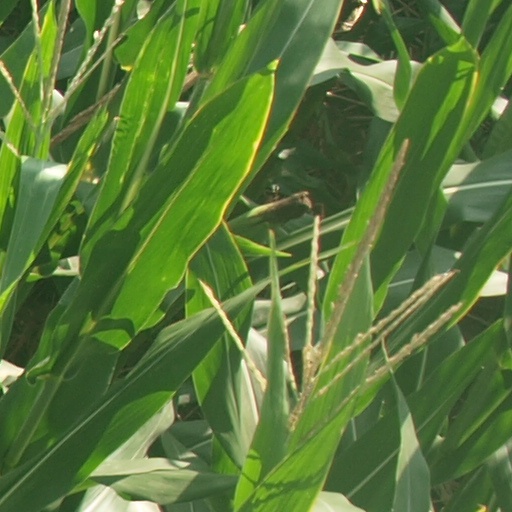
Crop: maize; corn